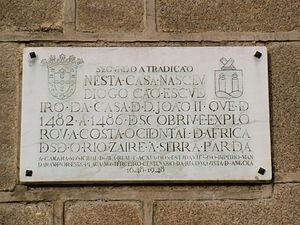
Plaque commémorative sur la maison natale supposée de Diogo Cão à Vila Real (Portugal)
Diogo Cão était un explorateur portugais qui fit deux voyages le long de la côte atlantique de l'Afrique au XVᵉ siècle. La tradition fixe sa naissance à Vila Real, où une maison est signalée comme sa maison natale.